Saint Ann's Bay

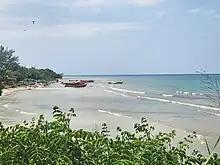
St Ann's Bay looking north

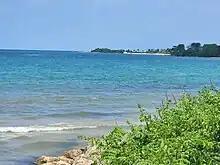
St Ann's Bay looking east

St. Ann’s Bay was named as the capital of the Parish of St. Ann, largely because of its large harbor and port for shipping goods ranging from bananas to bauxite. In later years, Ocho Rios has eclipsed St. Ann’s Bay due to its rapid growth in tourism and commerce, but St. Ann’s Bay remains a popular destination for those seeking a more traditional Jamaican experience. The town features a number of well-maintained buildings in the early 20th-century Jamaican vernacular tradition. Two of the oldest buildings in town are the St. Ann Parish Church and the St. Ann’s Bay Courthouse. The St. Ann Parish Church is located at the corner of Main St. and Church St. and was constructed in 1871. The St. Ann’s Bay Courthouse is located nearby and was constructed in 1860.